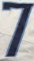
Number: 7